Information Age

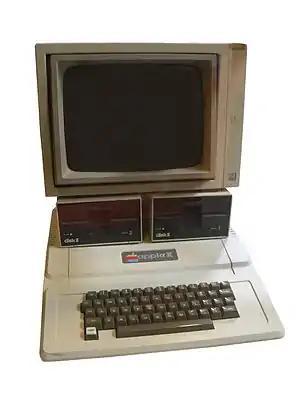

The Information Age was enabled by technology developed in the Digital Revolution, which was itself enabled by building on the developments of the Technological Revolution.